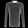
Label: Shirt